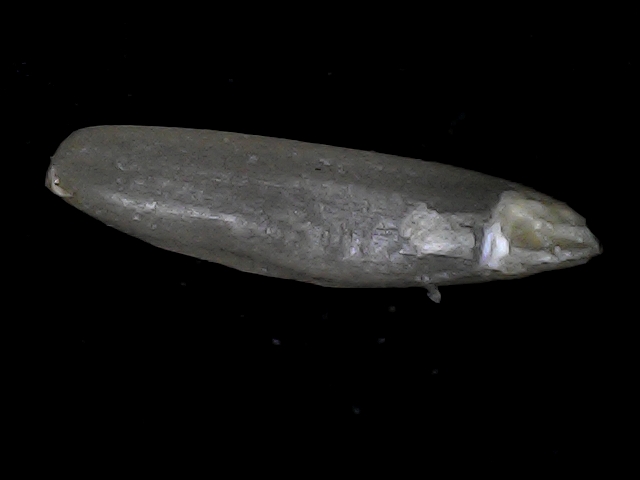
Rice variety: BD70